Magdeburg Christmas market

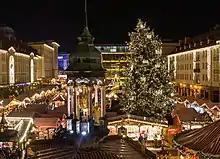
View in 2019

The Magdeburg Christmas market is a Christmas market taking place annually in Magdeburg, Germany, at the . It is the largest Christmas market in the German state of Saxony-Anhalt, with more than two million annual visitors and over 125 Christmas stands.